DREF friction spinning

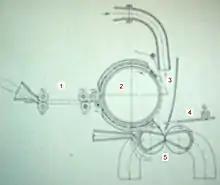
Friction spinning: air is used to propel the sliver of fibres (1) to a carding drum (2) where they drop (3) between two perforated drums (5) that integrate and twist the yarn

Friction spinning or DREF spinning is a textile technology that is suitable for spinning coarse counts of yarns and technical core-wrapped yarns. DREF yarns are bulky with low tensile strength, making them suitable for blankets and mop yarns. They can be spun from asbestos, carbon fibres and are capable of being made into filters for water systems. Yarns such as Rayon and Kevlar can be spun using this method. The technology was developed around 1975 by Dr. Ernst Fehrer.